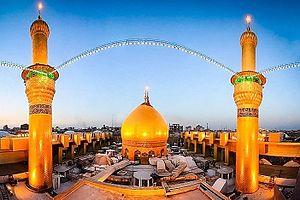
Abû ʿAbd Allah al-Husayn ibn ʿAlî îbn Abî Tâlib Sayyîd ach-Shuhâdâʾ ou Husayn, Hussein, surnommé Sayyd ach-Chuhâdâ est le petit-fils du prophète de l'islam Mahomet, fils d'Ali et de Fatima. À la mort de son frère aîné Hasan en 670, il devient le troisième des douze imams du chiisme duodécimain. Sa mort constitue un événement essentiel dans le développement de la pensée chiite. Son soulèvement contre l'oppression fait de lui un objet de profonde vénération: Entre 17 et 20 millions de personnes viennent chaque année lui rendre hommage à son mausolée de Kerbala, et commémorer le 40ᵉ jour qui suit la date de son martyre, au cours d'une cérémonie appelée « Arbaïn ».